Surrey

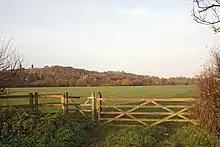
wooden gate with field and low hill beyond

In 1088, King William II granted William de Warenne the title of Earl of Surrey as a reward for Warenne's loyalty during the rebellion that followed the death of William I. When the male line of the Warennes became extinct in the 14th century, the earldom was inherited by the Fitzalan Earls of Arundel. The Fitzalan line of Earls of Surrey died out in 1415, but after other short-lived revivals in the 15th century the title was conferred in 1483 on the Howard family, who still hold it. However, Surrey was not a major focus of any of these families' interests.